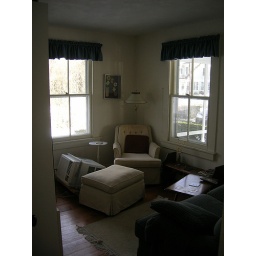
ac unit on floor goes in that window